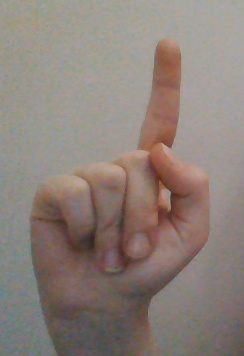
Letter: bb